National Night Out

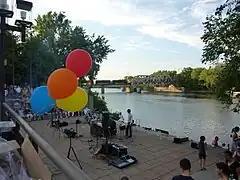
A band plays on the Mississippi River during National Night Out in downtown Minneapolis in August 2010

National Night Out is a community policing awareness-raising event in the United States, held the first Tuesday of August. Texas celebrates on the first Tuesday in October.